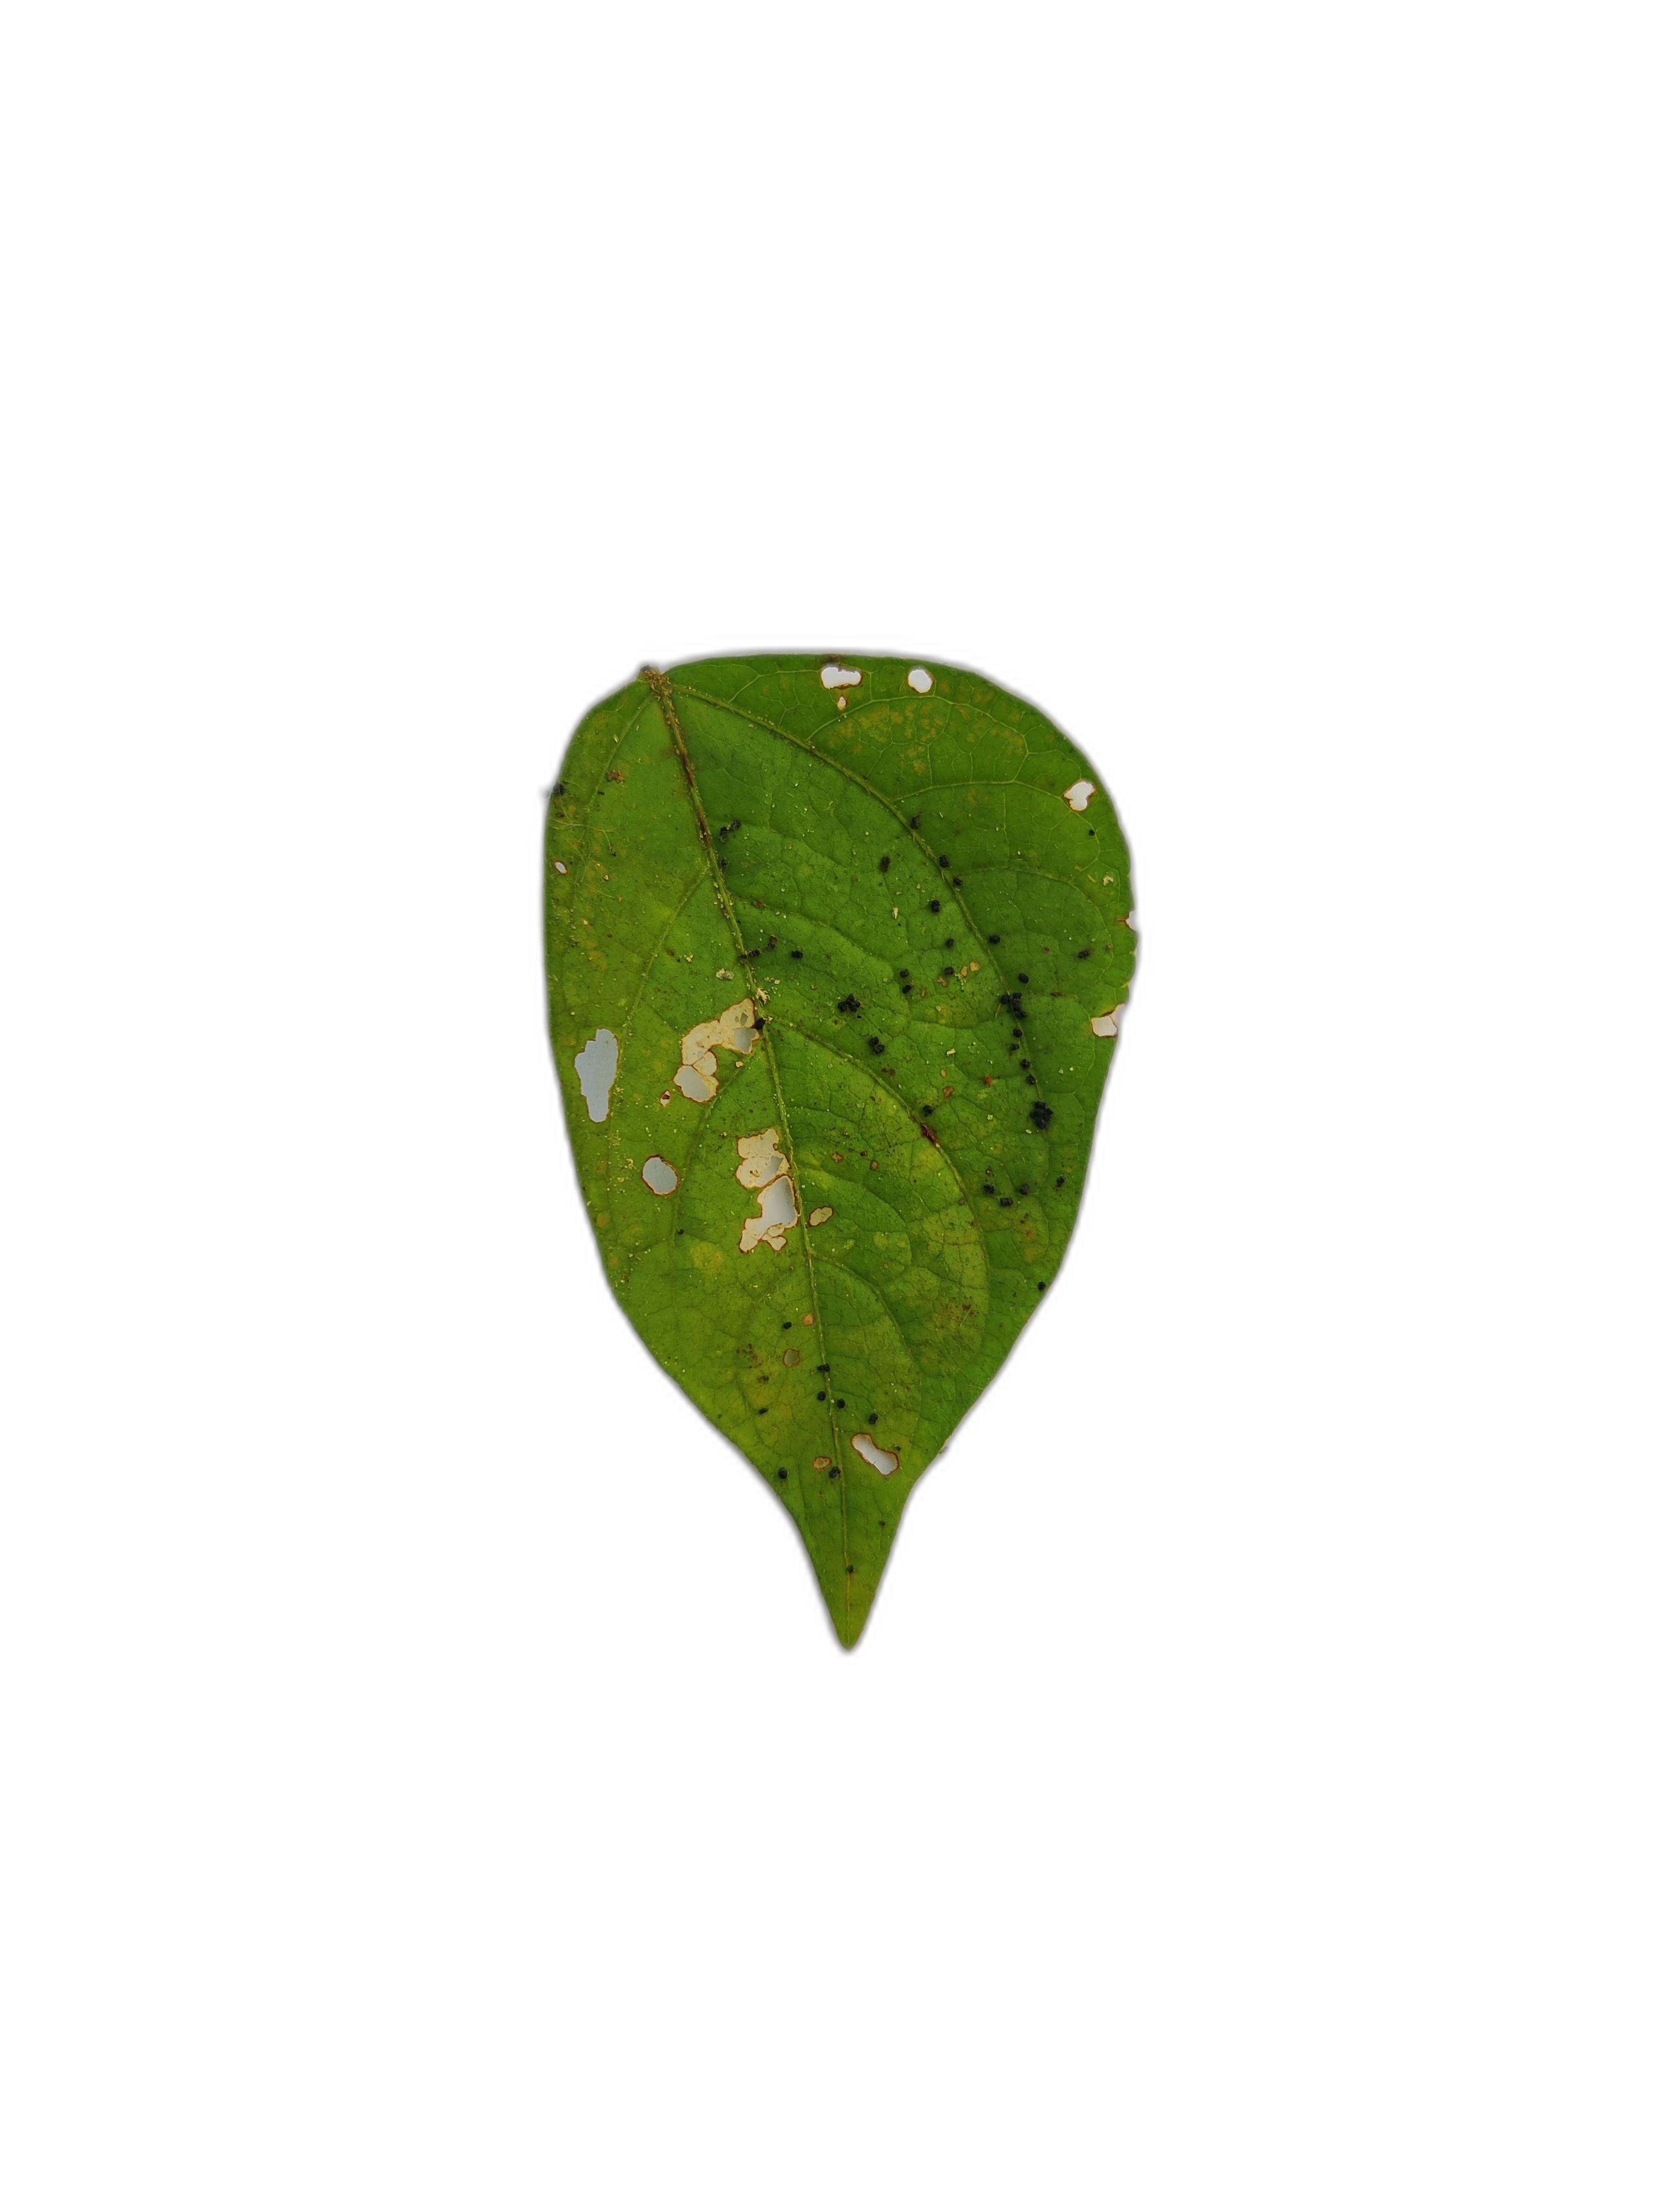
Label: Insect